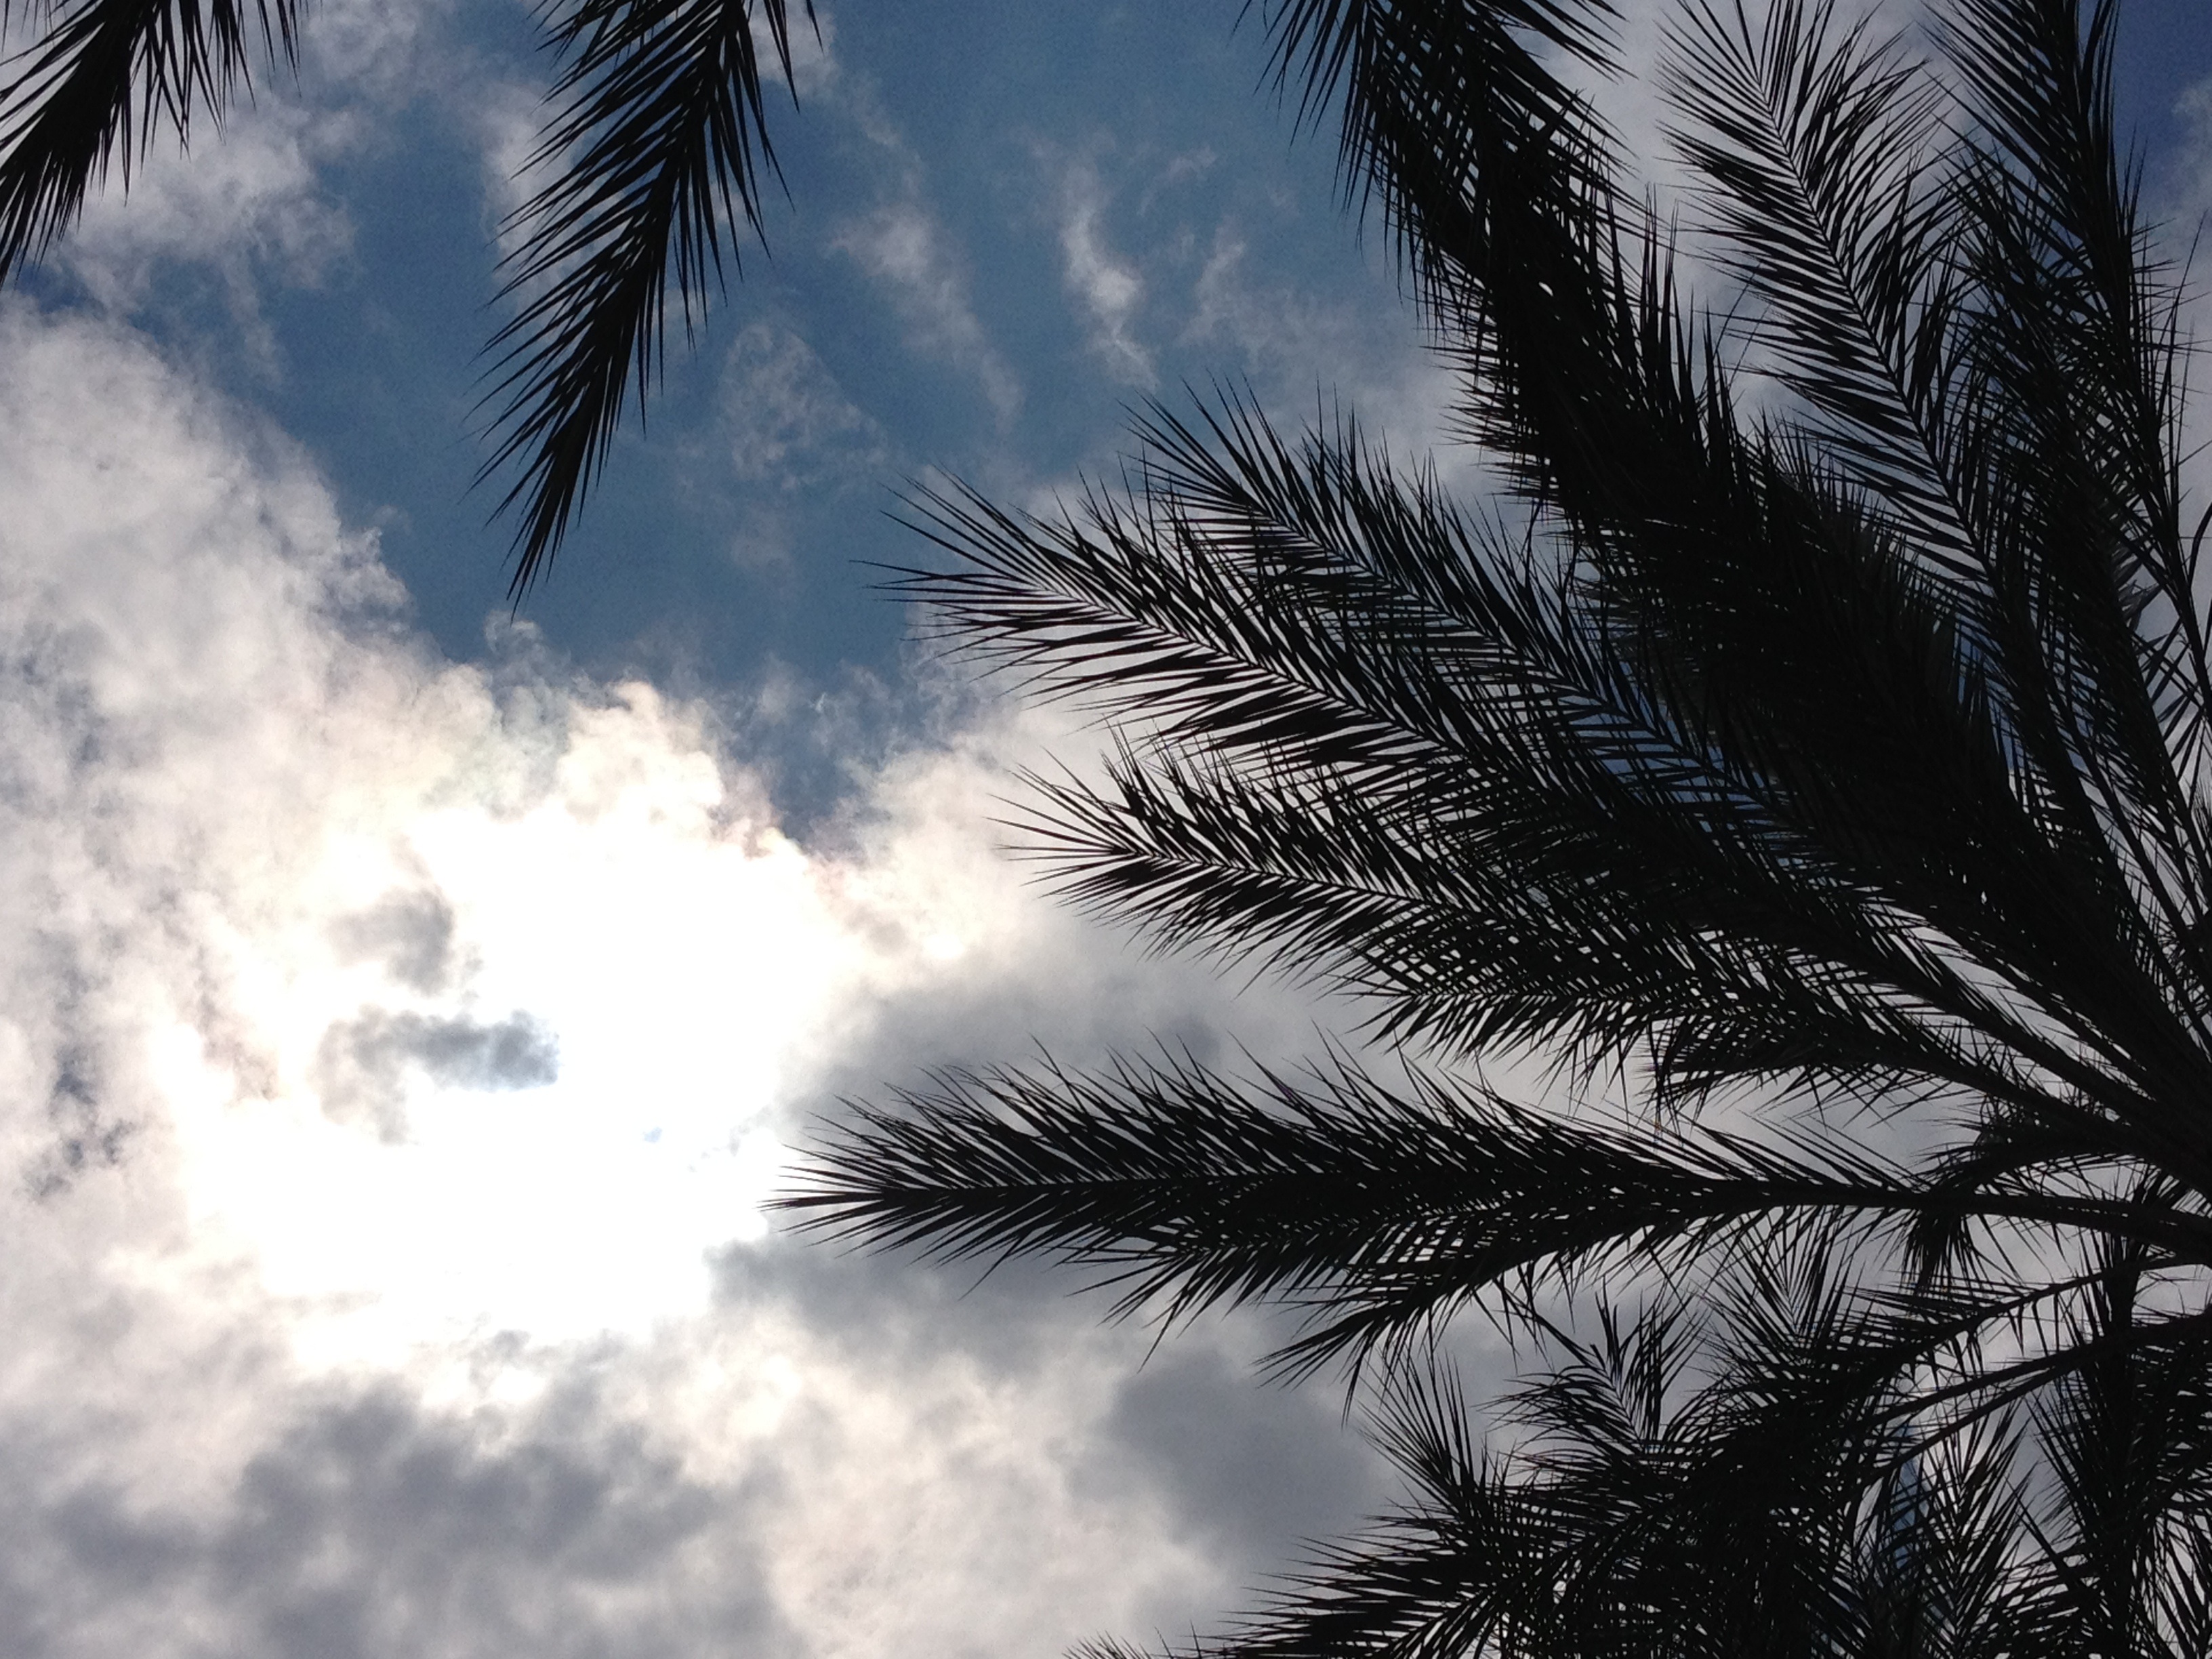
coast, tree, branch, cloud, plant, sky, sun, sunlight, cloudy, leaf, wind, atmosphere, vacation, idyllic, relax, paradise, palm, tropical, weather, holiday, island, tourism, trees, leaves, clouds, tropic, resort, branches, caribbean, exotic, woody plant, land plant, arecales, palm family